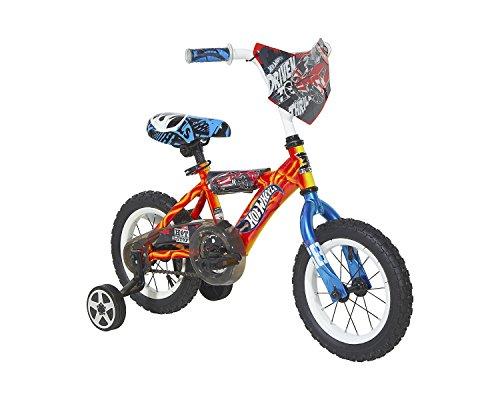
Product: Hot Wheels Boys Dynacraft Bike with Turbospoke, 12'', Red/Blue/Black
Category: Sports & Outdoors | Outdoor Recreation | Cycling | Kids' Bikes & Accessories | Kids' Bikes
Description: Features custom Hot Wheels graphics, exciting flame accents with high gloss finish, two-piece pad set and removable, adjustable training wheels.
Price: $79.99
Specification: Product Dimensions:         34.5 x 20.5 x 28 inches ; 18.4 pounds    |Shipping Weight: 22.5 pounds (View shipping rates and policies)|ASIN: B01DL09A5Q|Item model number: 8008-06ZTJ|    #266    in Kids' Bicycles